James M. Coale

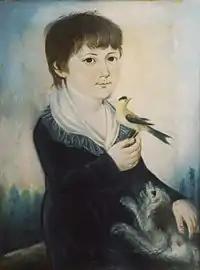
Portrait of young Coale by Frederick Kemmelmeyer

James M. Coale was born in Liberty, Frederick County, Maryland, to Catharine (née McSherry) and Richard Coale. His father was a surgeon on a naval cruiser during the Revolutionary War and afterward worked as a farmer in Frederick County. Coale studied at the school that would later be named Mount St. Mary's University. He studied in the law offices of Richard Potts in Frederick. After three years of study, he was admitted to the bar in 1827.